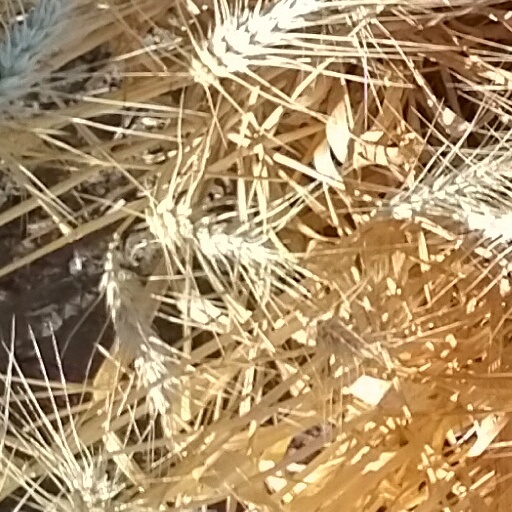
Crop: wheat